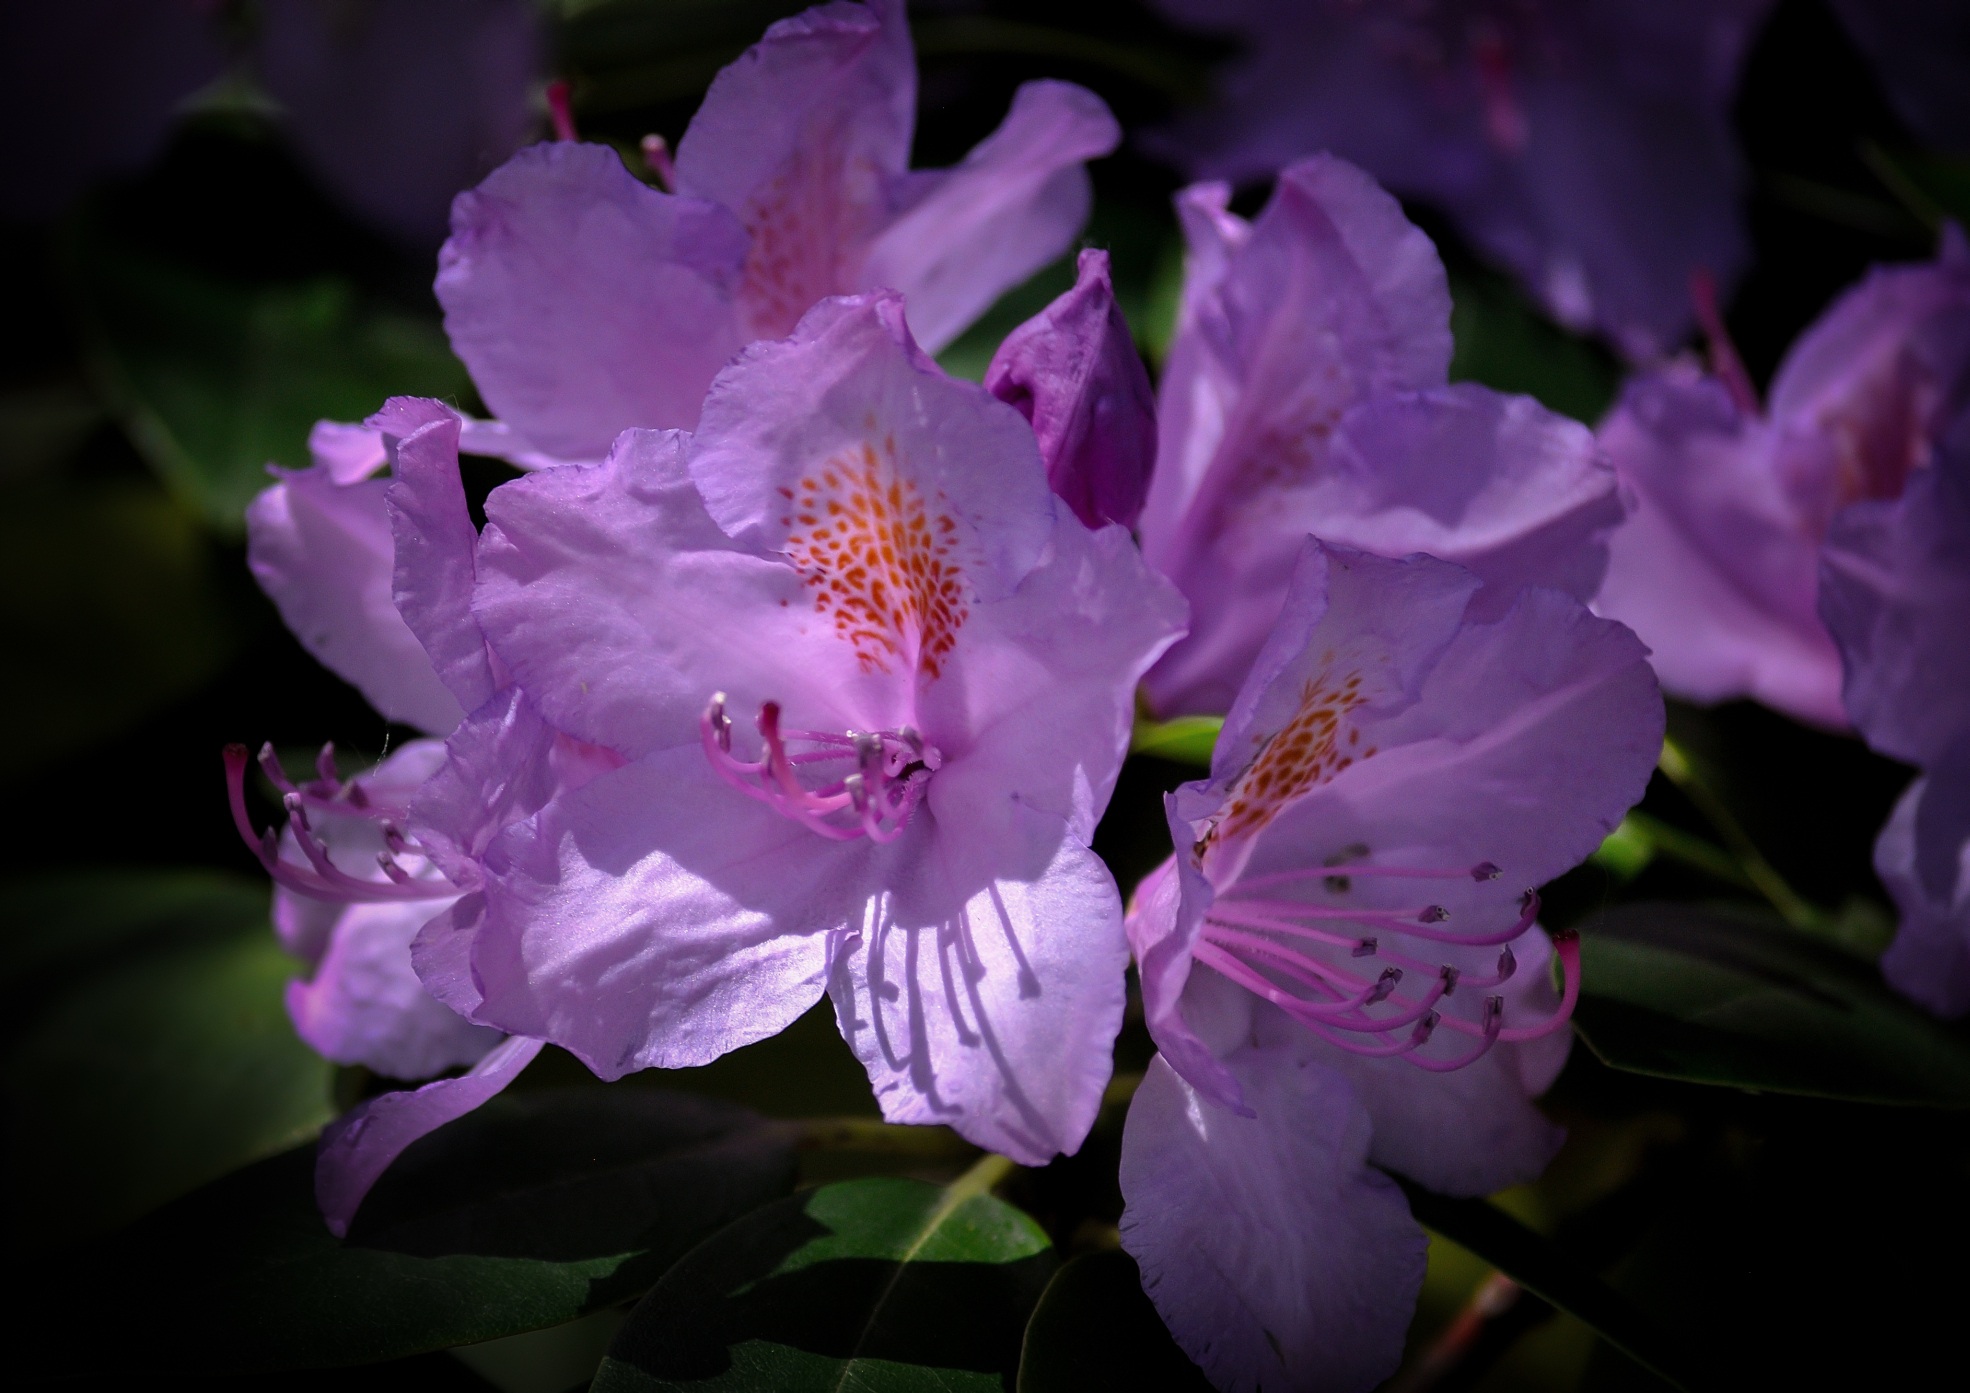
nature, blossom, plant, sunlight, flower, purple, petal, summer, floral, green, color, natural, botany, garden, pink, flora, botanical, freshness, shrub, bright, rhododendron, macro photography, flowering plant, woody plant, land plant